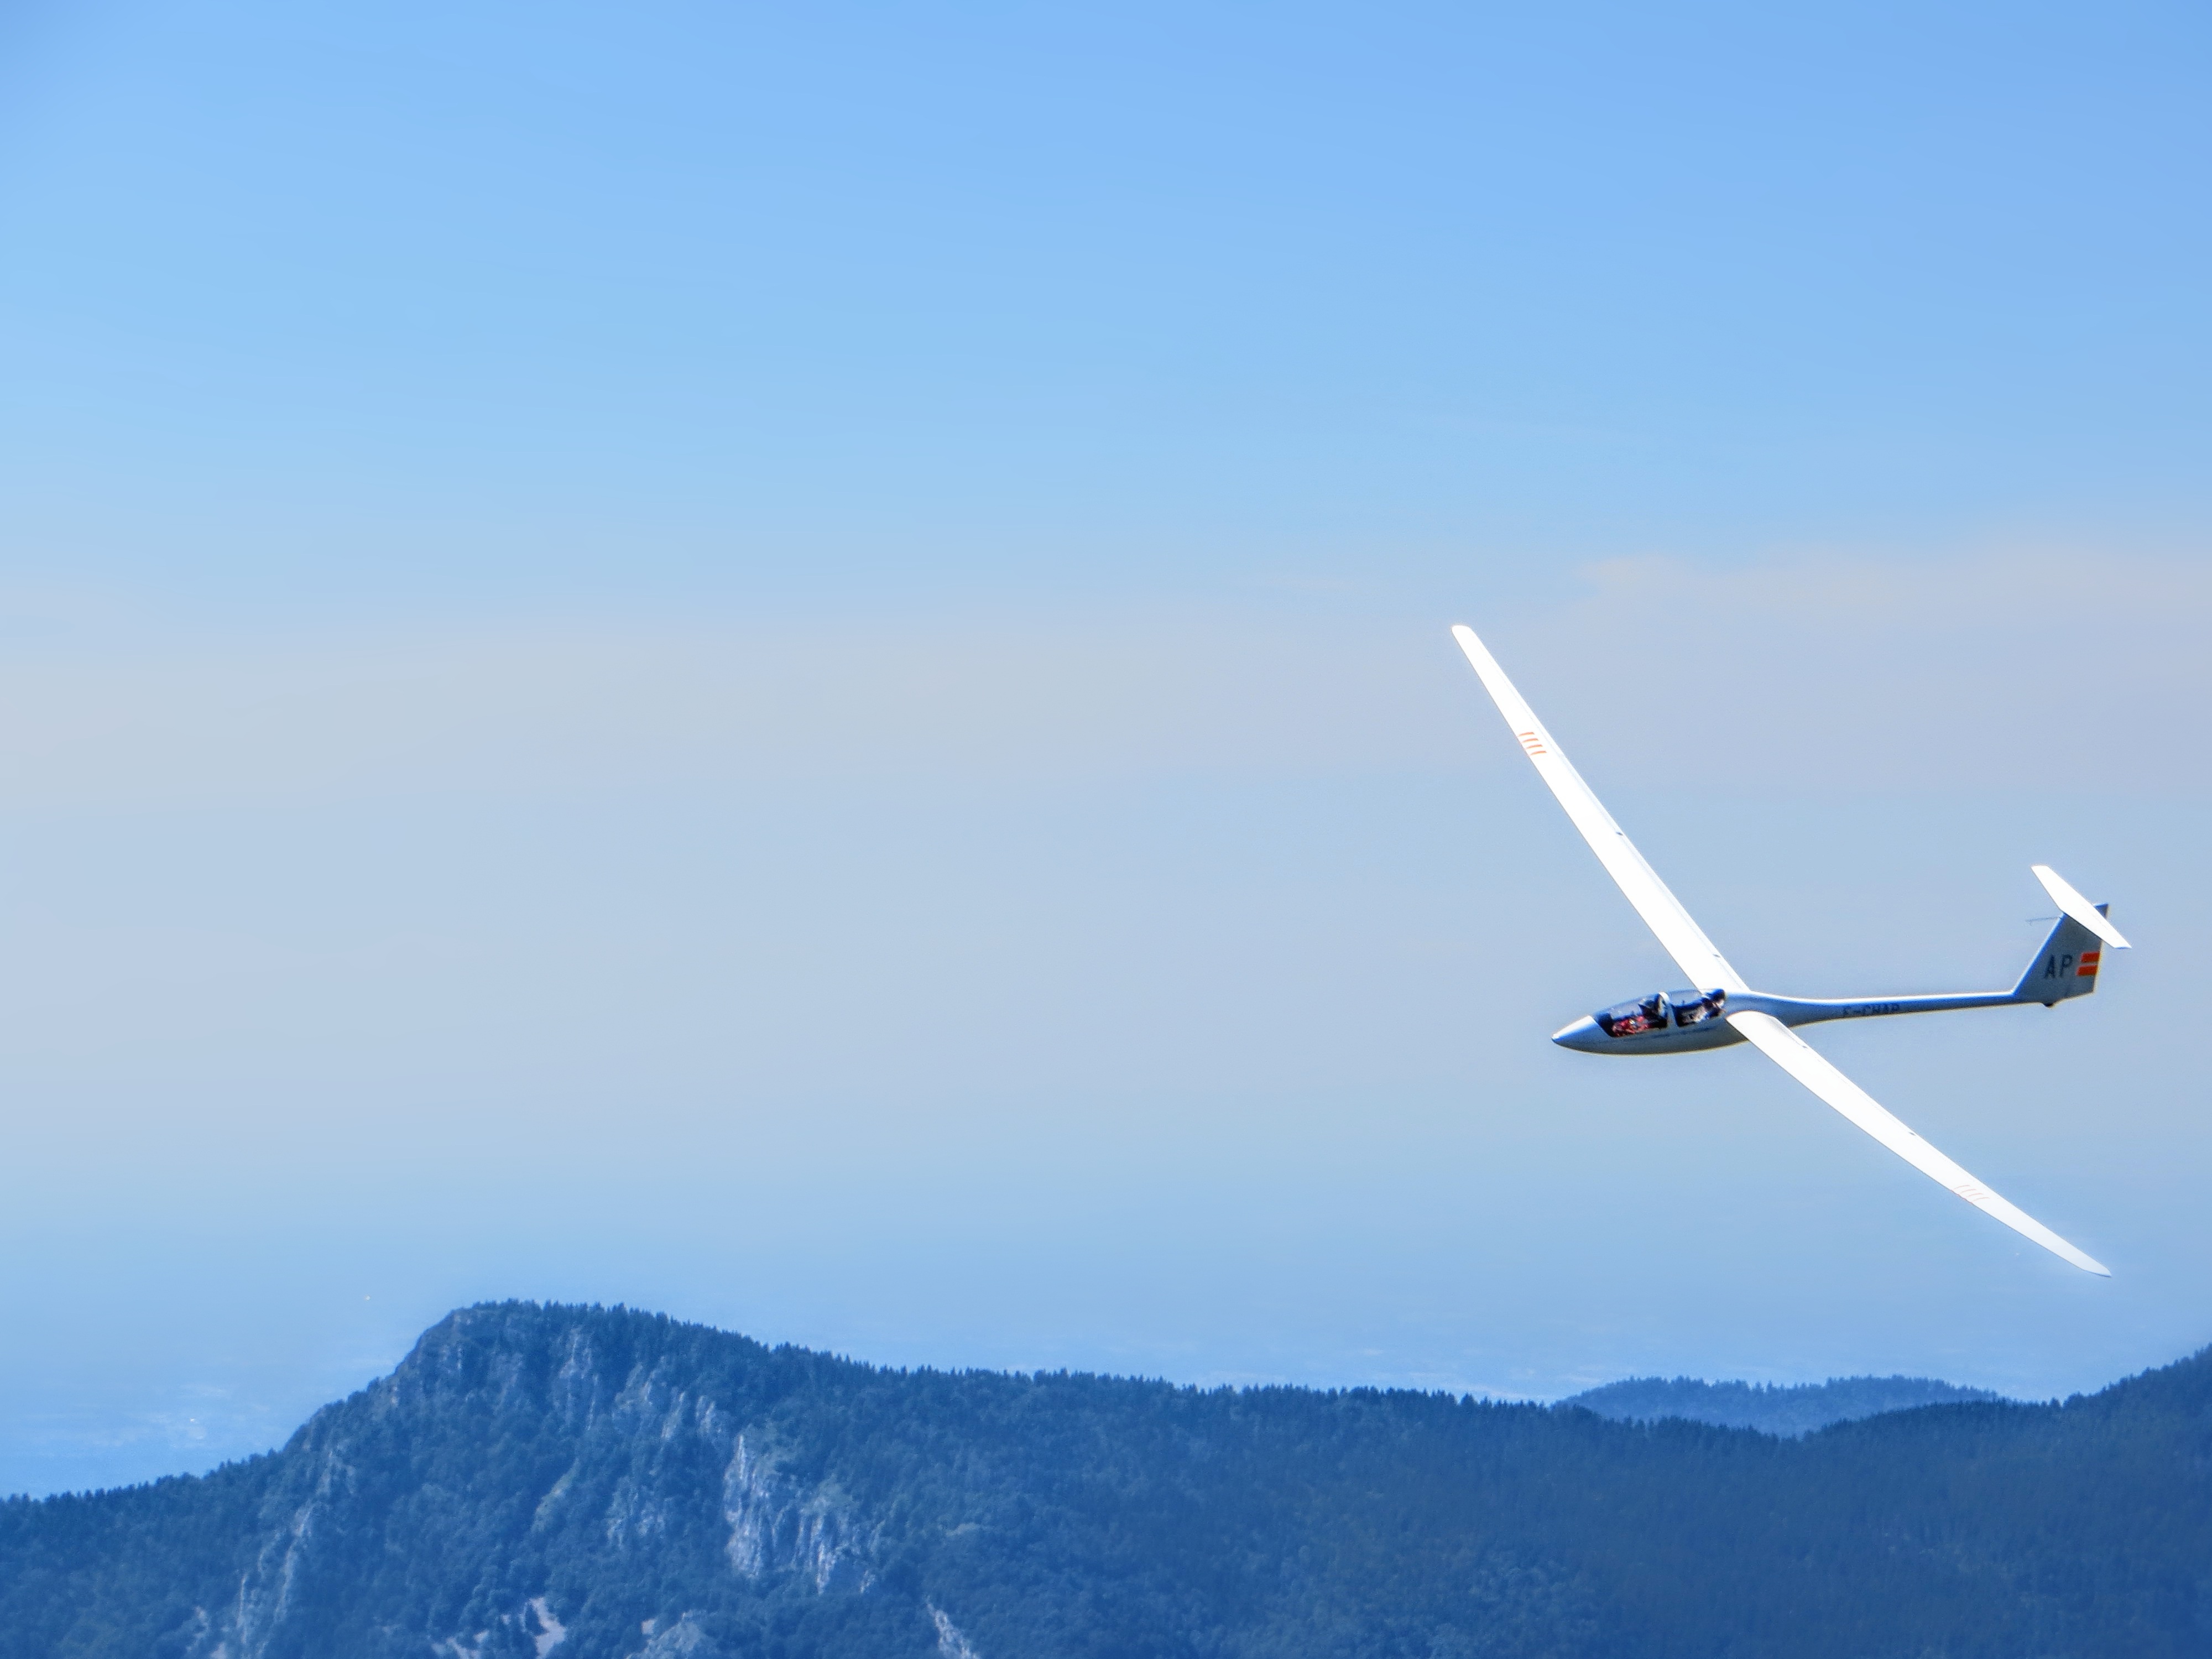
wing, cloud, sky, air, adventure, wind, fly, airplane, aircraft, recreation, vehicle, aviation, flight, freedom, glider, sports, gliding, wings, air sports, outdoor recreation, air travel, atmosphere of earth, windsports